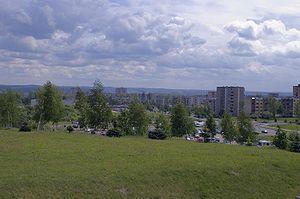
Alytus est une ville lituanienne, située dans la région de Dzūkija, au sud du pays, à 116 km au sud de Vilnius. Elle est la capitale de l'apskritis éponyme.